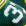
Number: 3